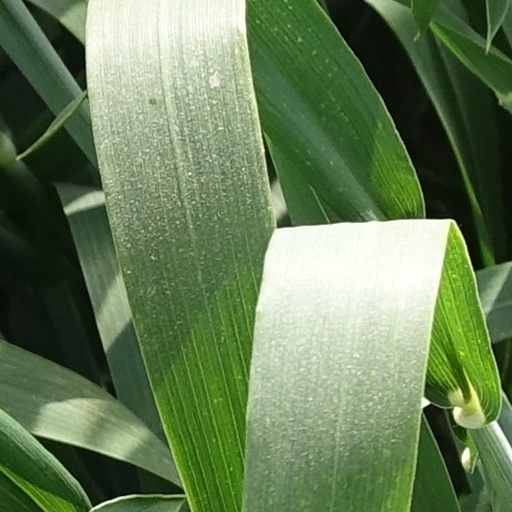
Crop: wheat